William Ball Gilbert

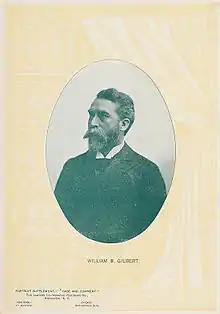

William Ball Gilbert (July 4, 1847 – April 27, 1931) was an American attorney and jurist from Oregon. He served as a United States circuit judge of the United States Court of Appeals for the Ninth Circuit and of the United States Circuit Courts for the Ninth Circuit. A native of Virginia, he previously served in the Oregon Legislative Assembly.